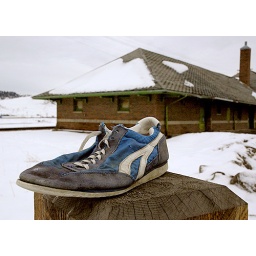
An abandoned running shoe near an old train station in Bozeman, Montana.